Climate of New England

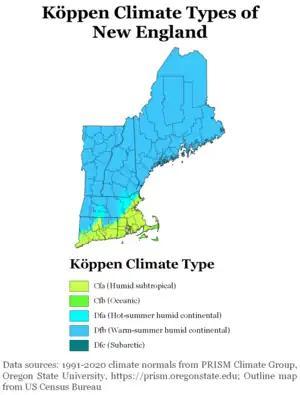
Köppen climate types of New England, using 1991-2020 climate normals.

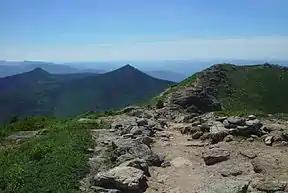
The White Mountains of New Hampshire are part of the Appalachian Mountains.

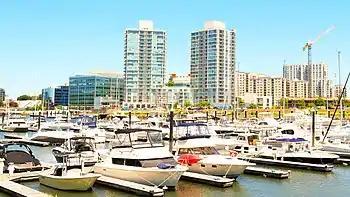
Harbor Point Marina in Stamford, Connecticut during summer

The climate of New England varies greatly across its span from northern Maine to southern Connecticut.